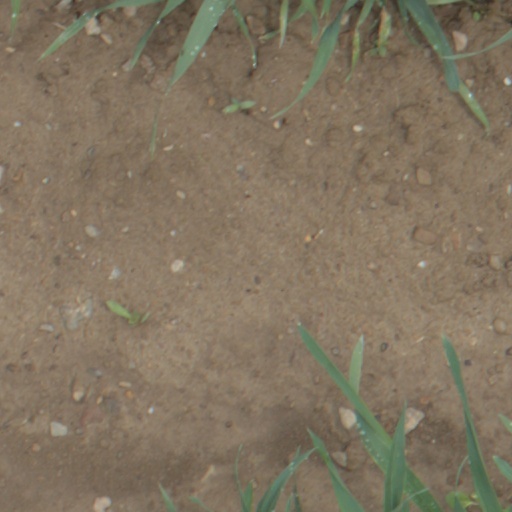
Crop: wheat